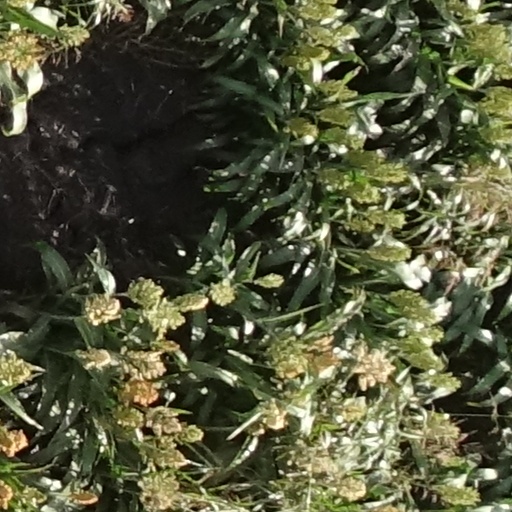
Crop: sorghum